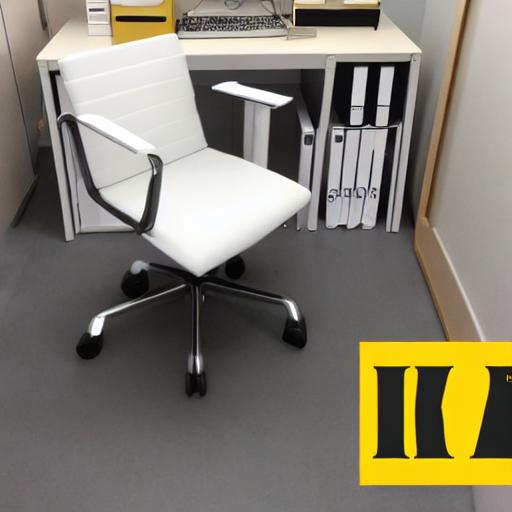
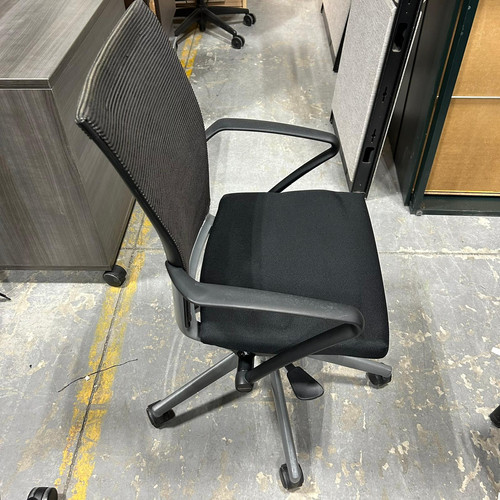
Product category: items_chair
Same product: no